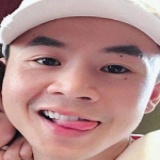
ca sĩ Bigdaddy